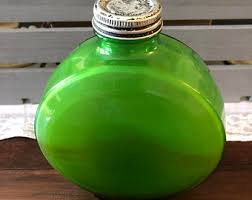
Waste category: glass